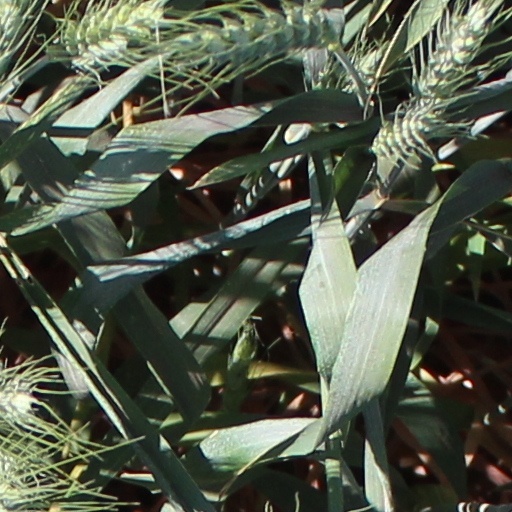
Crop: wheat